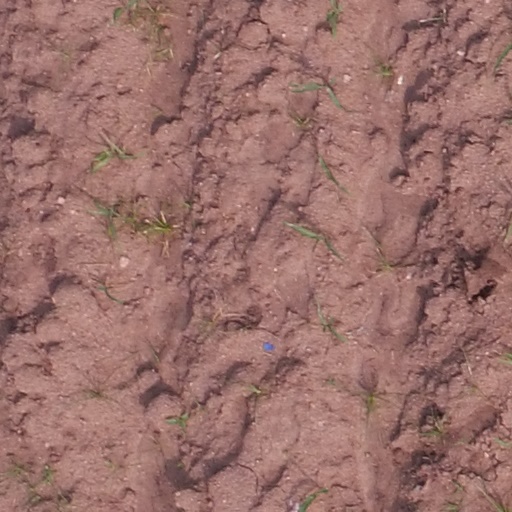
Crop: maize; corn